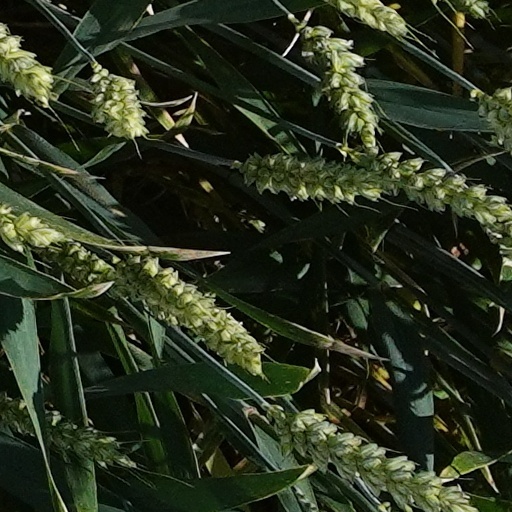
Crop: wheat